Las Vegas Beltway

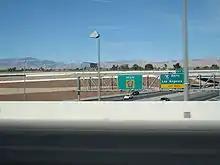
Southern beginning of CC 215, as viewed from the I-15 southbound overpass in 2009

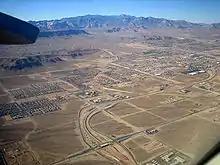
The southwest corner of CC 215 under construction, as seen from the air in early 2006. The two frontage roads initially carried mainline traffic until the freeway was completed later that year.

The Las Vegas Beltway begins in Henderson at the I-11 / US 93 / US 95 interchange, where traffic on westbound Nevada State Route 564 (SR 564, Lake Mead Parkway) defaults onto I-215 west. From here, the beltway primarily follows the former Lake Mead Drive alignment west to the Pecos Road / Saint Rose Parkway (SR 146) interchange. The highway then curves northwest toward Harry Reid International Airport before turning west to cross under Las Vegas Boulevard and I-15.